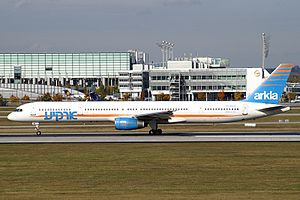
Arkia Israel Airlines
Boeing 757-300 fra Arkia.
Arkia Israel Airlines er et flyselskab fra Israel, der hovedsagligt flyver indenrigsflyvning i Israel. Dog er der i de senere år også oprettet en del internationale ruter, bl.a. til Københavns Lufthavn, Kastrup.